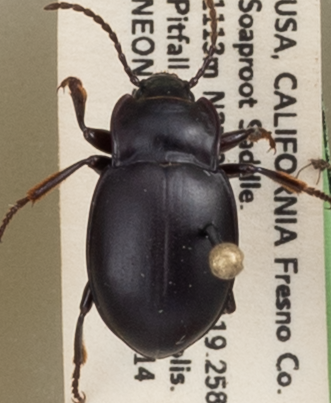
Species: Metrius contractus
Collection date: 2021-07-14
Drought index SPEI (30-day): -2.09
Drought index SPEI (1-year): -2.09
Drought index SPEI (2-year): -2.09